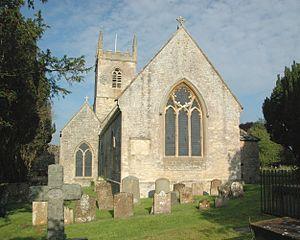
Islip est un village et une paroisse civile de l'Oxfordshire, en Angleterre, à environ 3 km à l'est de Kidlington et 8 km au nord d'Oxford. Il comptait 619 habitants au recensement de 2001.